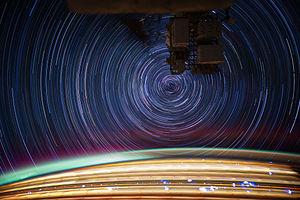
Un filé d'étoiles est un type d'astrophotographie composée d'une photographie longue pose du ciel étoilé mettant en évidence sa rotation apparente. L'image résultante montre ainsi chaque étoile sous forme de stries. Leur taille est fonction du temps d'exposition du filé, qui varient généralement de 15 minutes à plusieurs heures.